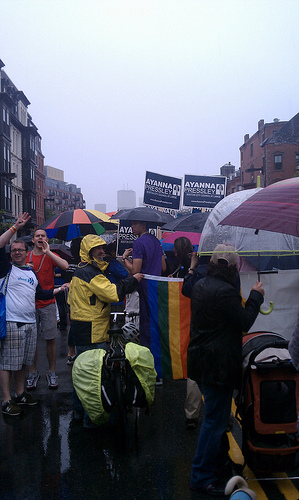
question: 何が見えますか？
answer: 大勢の人が見えます。

question: 透明の傘は、何本ありますか？
answer: 一本です。

question: 紫の傘は、何本ありますか？
answer: 一本です。

question: 右手を上げている男性は、何人いますか？
answer: 一人です。

question: 黄色と、黒のレインコートを着ている人は、何人いますか？
answer: 一人です。

question: 右手を上げている男性は、何色のバックを持っていますか？
answer: 青です。

question: プラカードは、何色ですか？
answer: 青です。

question: プラカードに書かれている文字は、何色ですか？
answer: 白です。